Luana Tanaka

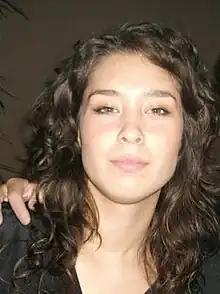
Tanaka in 2012

Luana Tanaka was born in São Paulo, Brazil. She is of Japanese, French and Belgian descent.